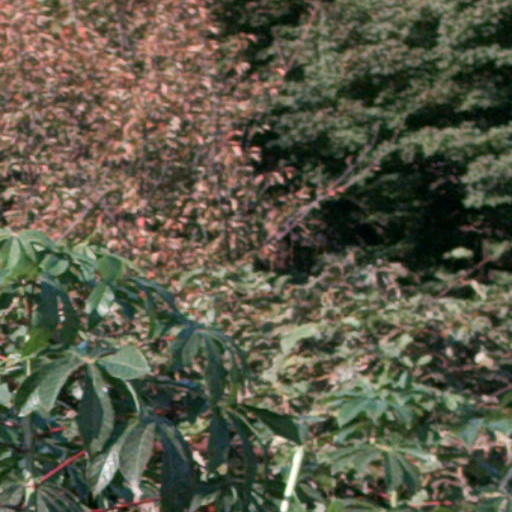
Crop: cassava